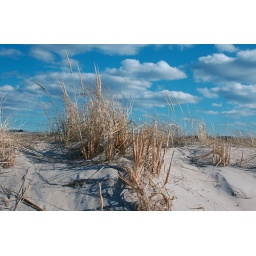
Sea grass and sand against a blue sky with puffy white clouds